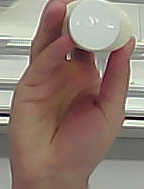
Product: heinz_mayo